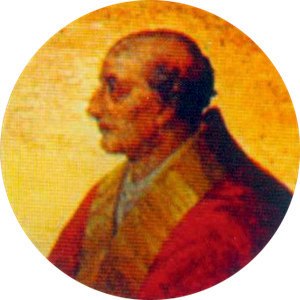
Paverækken / 2. årtusinde / 13. århundrede
Dette er en liste over paver, den romersk-katolske kirkes overhoved. Paverækken strækker sig tilbage til apostlen Peter.